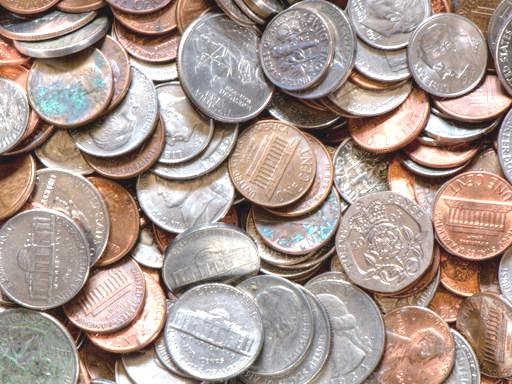
Material: metal